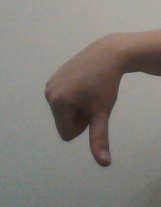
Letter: waw